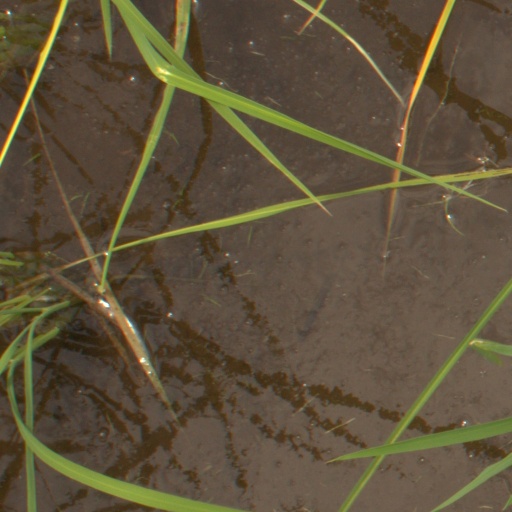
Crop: rice